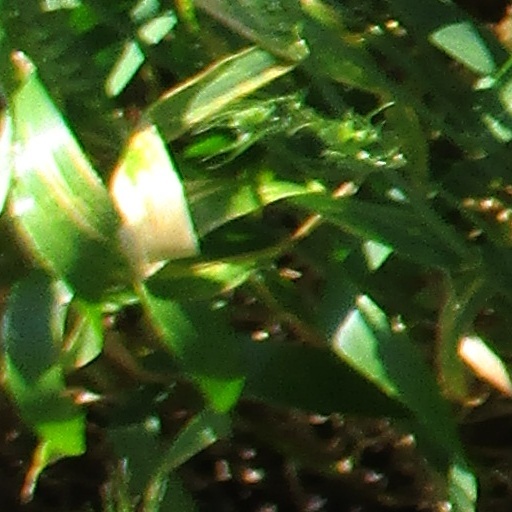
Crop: wheat